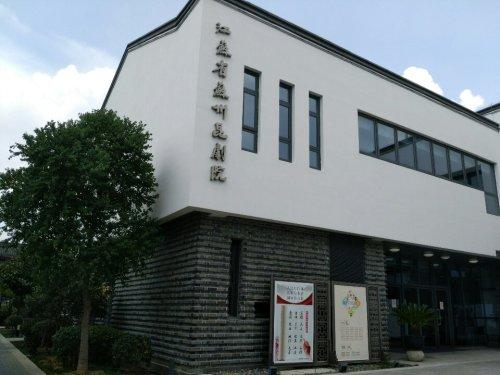
地标名称：江苏省苏州昆剧院
所在城市：苏州市·姑苏区